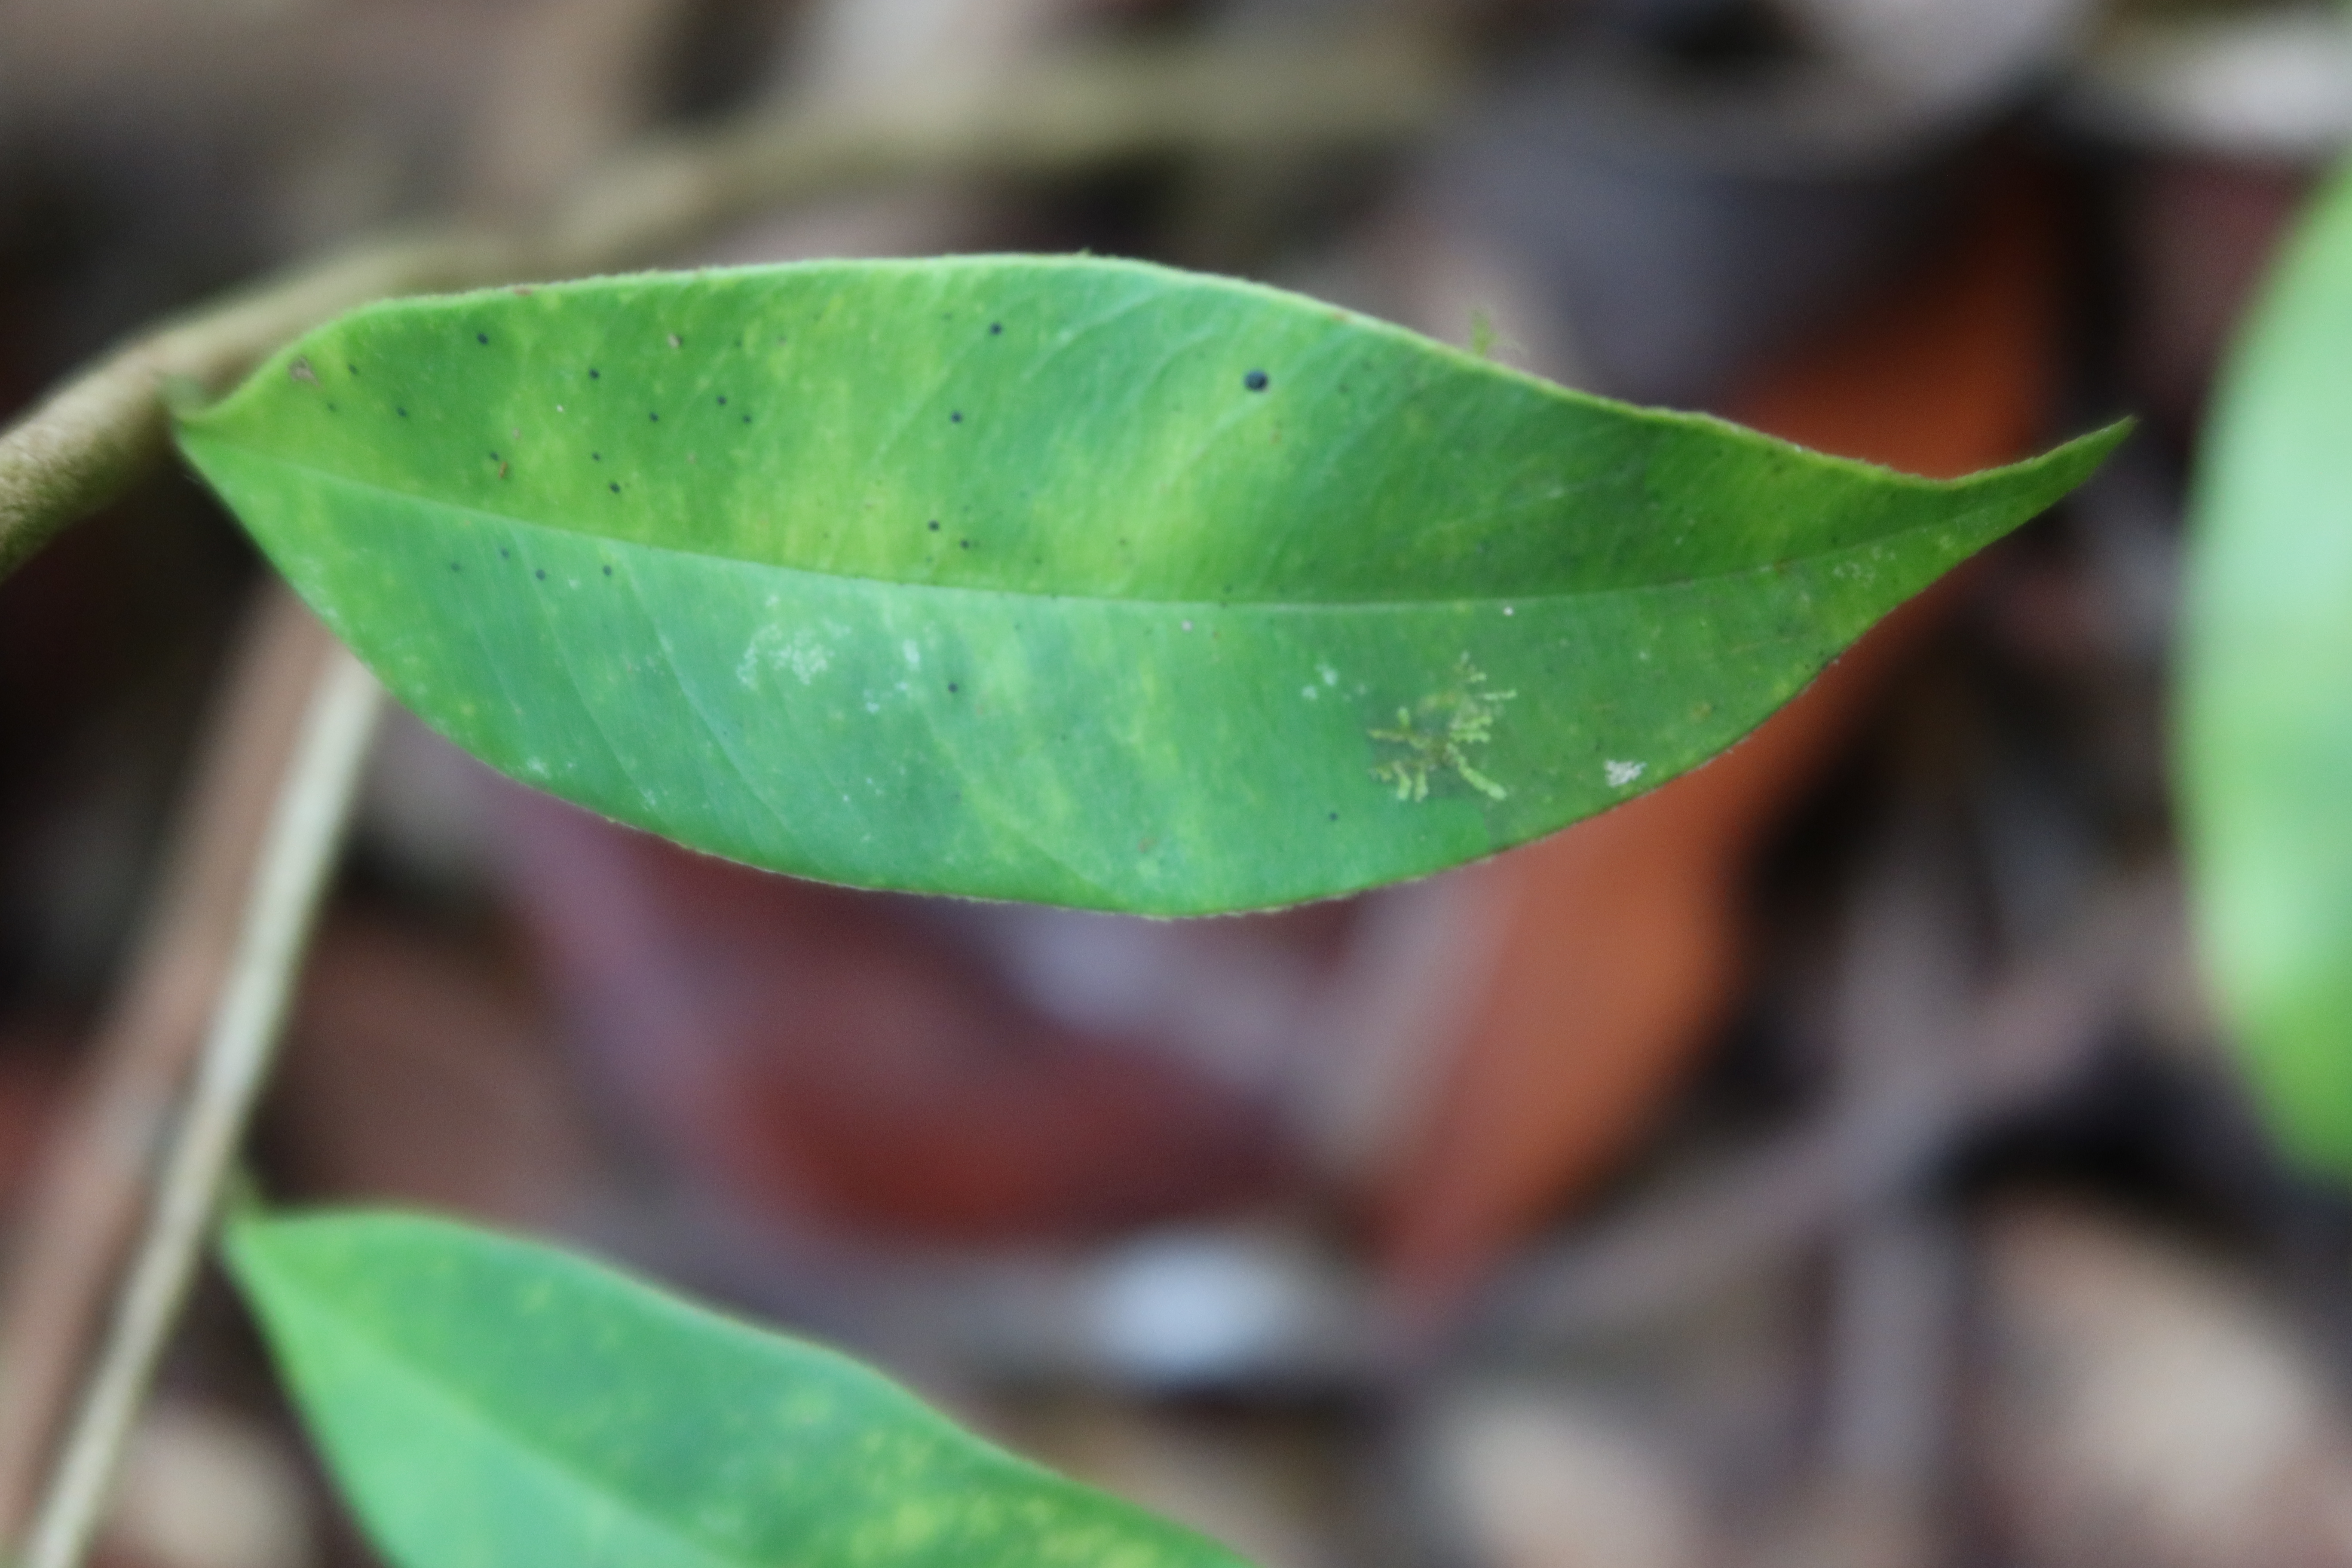
Label: Brown spots